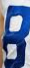
Number: 8